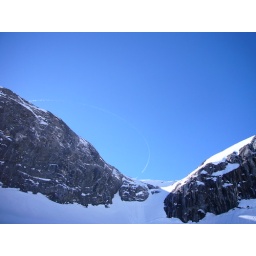
Airforce boys play in the sky